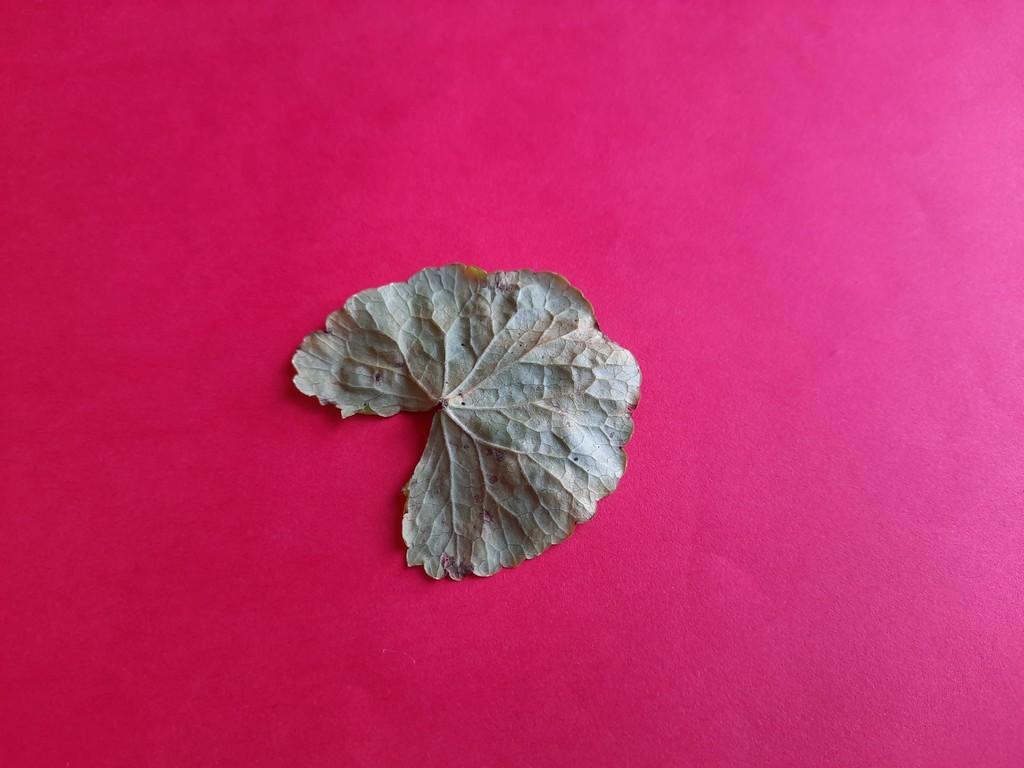
Label: Unhealthy